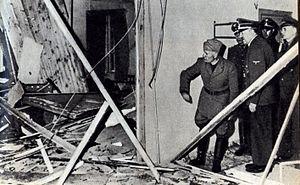
Hitler et Mussolini examinent les dégâts causés par la bombe déposée le 20 juillet 1944 par le colonel von Stauffenberg au Q.G. de Rastenbourg Polski: Zamach na Hitlera 20 lipca 1944 Widok zniszczonej sali narad sytuacyjnych w kwaterze Wolfsschanze w Gierłoży k. Kętrzyna. (na zdjęciu od lewej do prawej: Benito Mussolini, n/n, Adolf Hitler, n/n, Joachim von Ribbentrop
Le complot du 20 juillet 1944 est une tentative d'assassinat visant Adolf Hitler, planifiée par des conjurés civils et militaires souhaitant le renversement du régime nazi afin de pouvoir négocier la fin de la Seconde Guerre mondiale avec les puissances alliées.
La paranoïa, dans cette langue et à l'origine, dans la poésie grecque, indique simplement quelque chose qui est contre l'entendement. À partir du début du XIXᵉ siècle, appropriée par la psychiatrie naissante, la paranoïa indique un trouble mental manifesté par des difficultés relationnelles, des troubles du comportement et un sentiment de persécution pouvant aller jusqu'à un point d'irrationalité et de délire. La pensée paranoïaque inclut typiquement des croyances de persécution liées à une menace perçue comme provenant des individus : jalousie, délires, etc. et de sentiments de mégalomanie dus à l'aberration de la pensée.